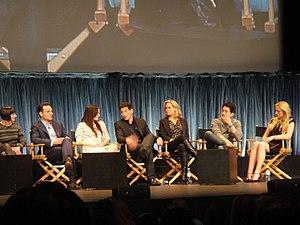
The Walking Dead est une série télévisée d'horreur et dramatique américaine, adaptée par Frank Darabont et Robert Kirkman, créateur de la bande dessinée du même nom, diffusée depuis le 31 octobre 2010 sur AMC.